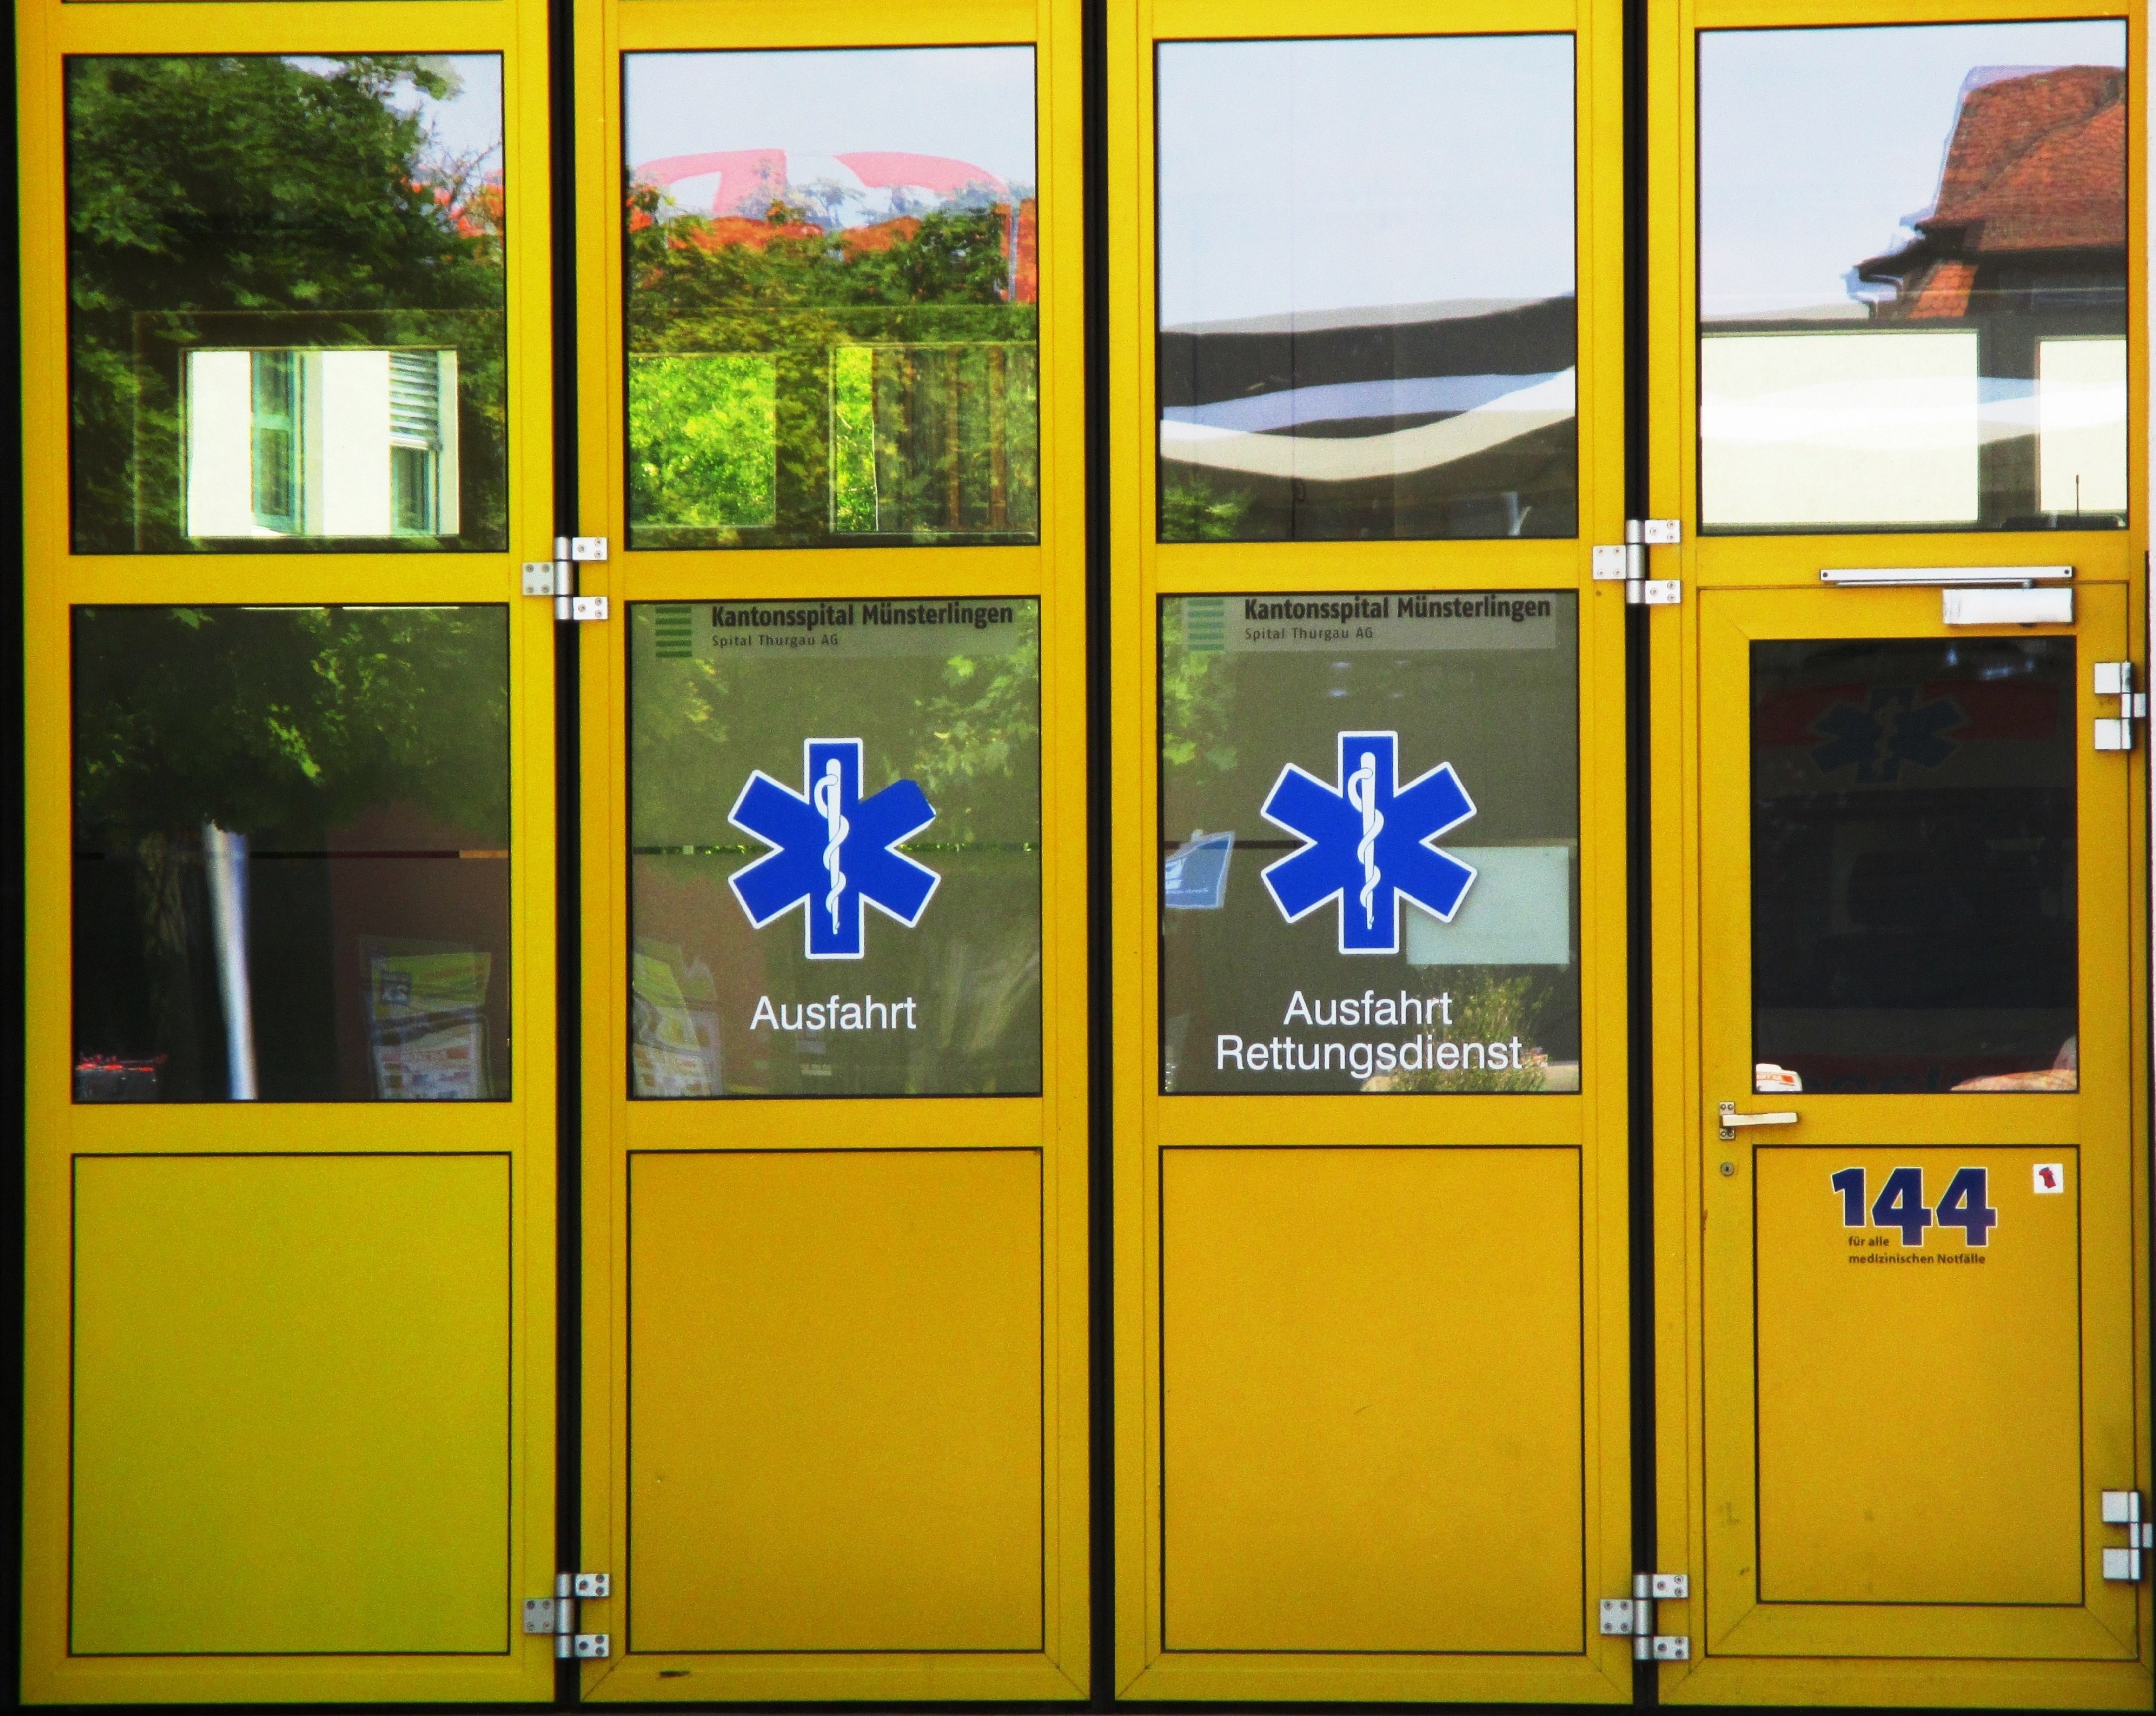
window, glass, color, yellow, gate, door, doors, mirroring, window reflection